Oryn the Rebel

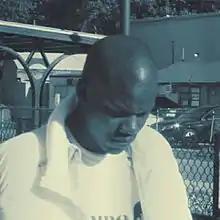

Mahmood Abdul-Ghafur, also known as Oryn the Rebel is an American rapper from Boston, Massachusetts and a frequent collaborator with many internationally established and up-and-coming acts. Oryn the Rebel is also known as a founding member of multi-genre fusion group Project Hybrid. He has been notably featured on the "Underground Heat" mixtapes hosted by New York DJ Grandmaster Caz.